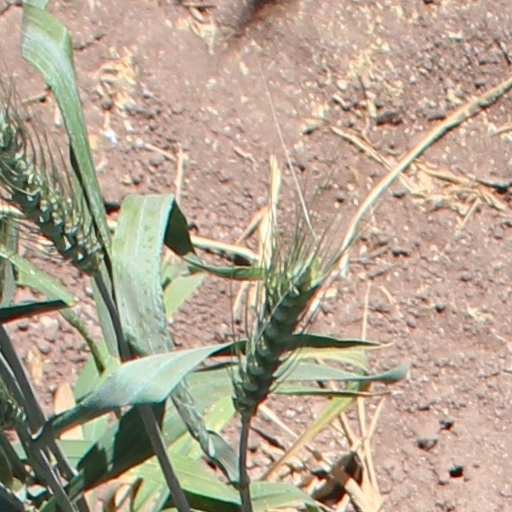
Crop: wheat